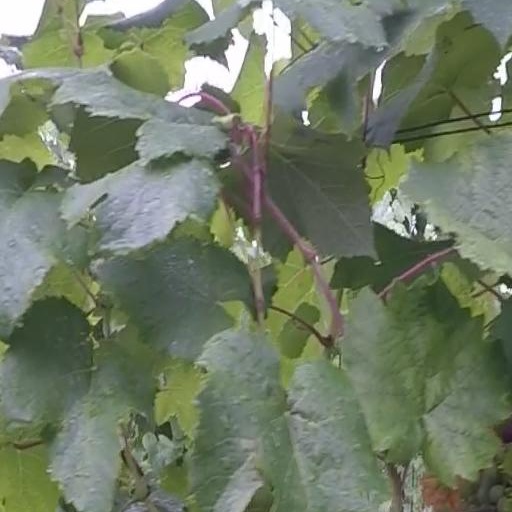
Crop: grape